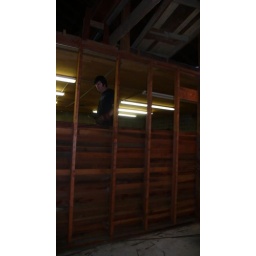
P1080672 - knocking down redwood walls in the chicken shack